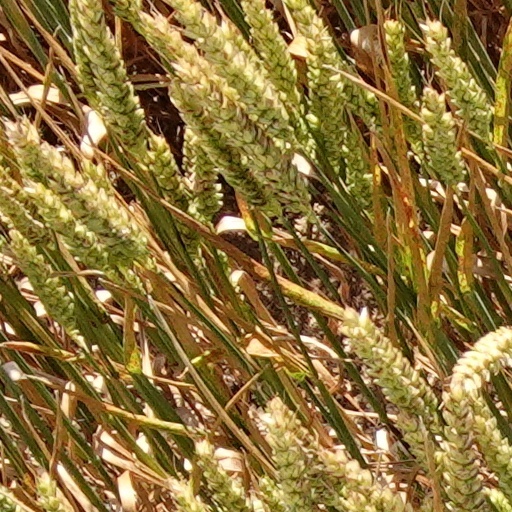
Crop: wheat